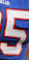
Number: 5